Ramsay MacDonald

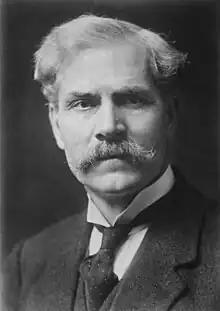
Portrait by Walter Stoneman, 1923

James Ramsay MacDonald (12 October 18669 November 1937) was a British statesman and politician who served as Prime Minister of the United Kingdom. The first two of his governments belonged to the Labour Party, where he led a minority Labour government for nine months in 1924 and again between 1929 and 1931. In 1931 he formed a National Government dominated by the Conservative Party and supported by only a few Labour members, which governed until 1935. MacDonald was expelled from the Labour Party as a result.